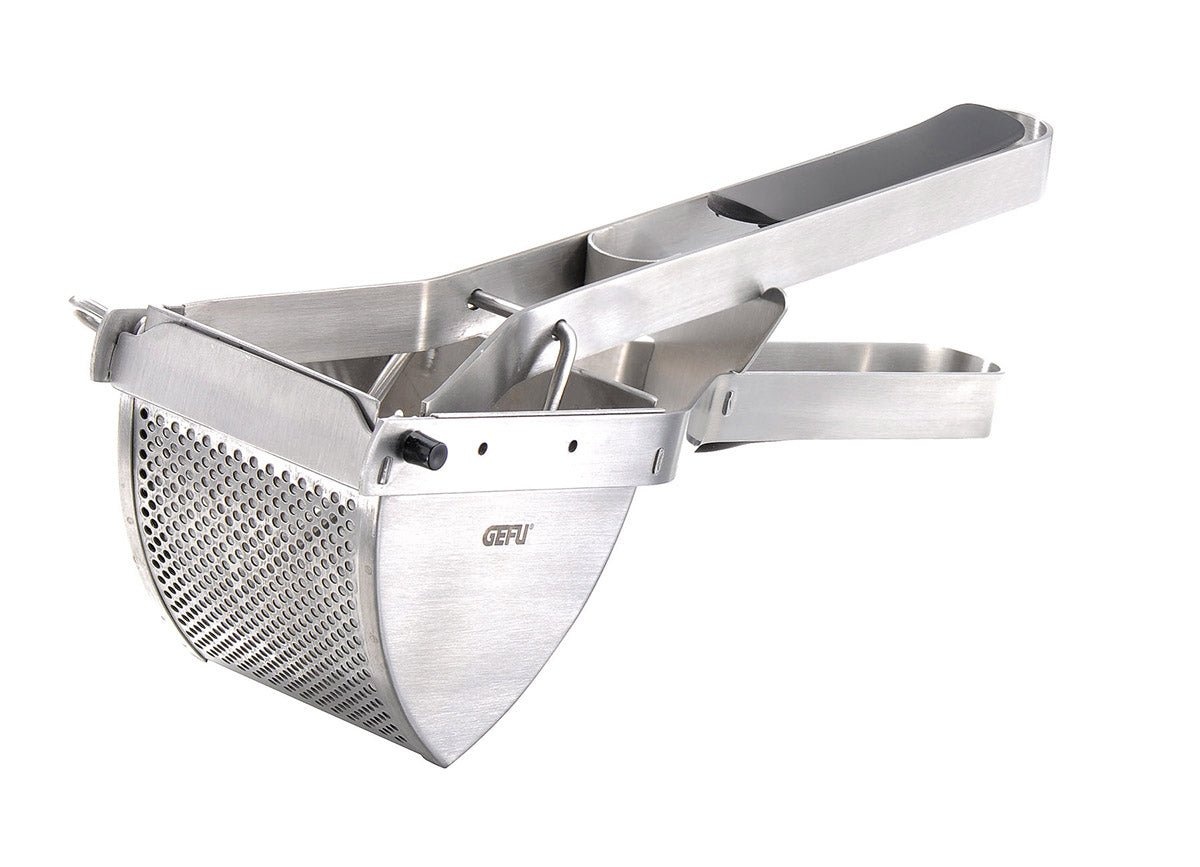
GEFU 'Kartoffelpresse PANTARA - Aktionen'
Die Kartoffelpresse für mehr gesunde Frische. Denn der sicherste Weg zu gesünderer Ernährung ist die Zubereitung von Speisen mit frischen Zutaten. Mit gekochten Kartoffeln, Butter, sahniger Milch und natürlichen Gewürzen haben Sie in wenigen Handgriffen mit der GEFU Kartoffelpresse ein frisches, flockiges Kartoffelpüree zubereitet. zum Pressen von gekochten Kartoffeln mit schwarzer Kunststoffgriffeinlage L 30,8 cm, B 11,0 cm, H 12,4 cm hochwertiger Edelstahl / Kunststoff spülmaschinengeeignet Zum Pressen von gekochten Kartoffeln Mit schwarzer Kunststoffgriffeinlage Edelstahl/Kunststoff Spülmaschinengeeignet Die Kartoffelpresse für mehr gesunde Frische. Denn der sicherste Weg zu gesünderer Ernährung ist die Zubereitung von Speisen mit frischen Zutaten. Mit gekochten Kartoffeln, Butter, sahniger Milch und natürlichen Gewürzen haben Sie in wenigen Handgriffen m0t der GEFU Kartoffelpresse ein frisches, flockiges Kartoffelpüree zubereitet.
Brand: GEFU
Category: Home & Garden > Kitchen & Dining > Kitchen Tools & Utensils > Ricers